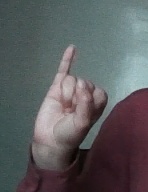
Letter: meem